WhistlePig

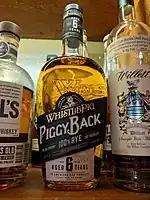

Given the years necessary to age whiskey, a portion of WhistlePig's whiskey is outsourced. Suppliers include MGP of Indiana and the Alberta Premium distillery owned by Fortune Brands in Alberta, Canada. The company instead focuses on barrel-aging and finishing for these products.